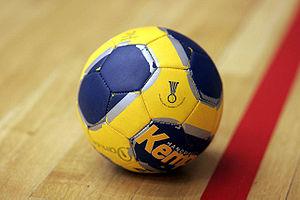
En sport, un ballon est un objet de forme généralement sphérique mais pouvant parfois être ovale comme au rugby ou au football américain, fabriqué généralement en cuir, en plastique, ou en mousse.
Le handball [ʔɑ̃dbal] est un sport collectif joué à la main où deux équipes de sept joueurs s'affrontent avec un ballon en respectant plusieurs règles sur un terrain rectangulaire de dimensions 40 m par 20 m, séparé en deux camps.
Le ballon de handball, normalisé par la Fédération internationale de handball, consiste en une enveloppe sphérique constituée de cuir ou de matière synthétique.
Kempa est un marque sportive lancée en mai 2002 par Bernhard Kempa, Monsieur Handball en Allemagne.